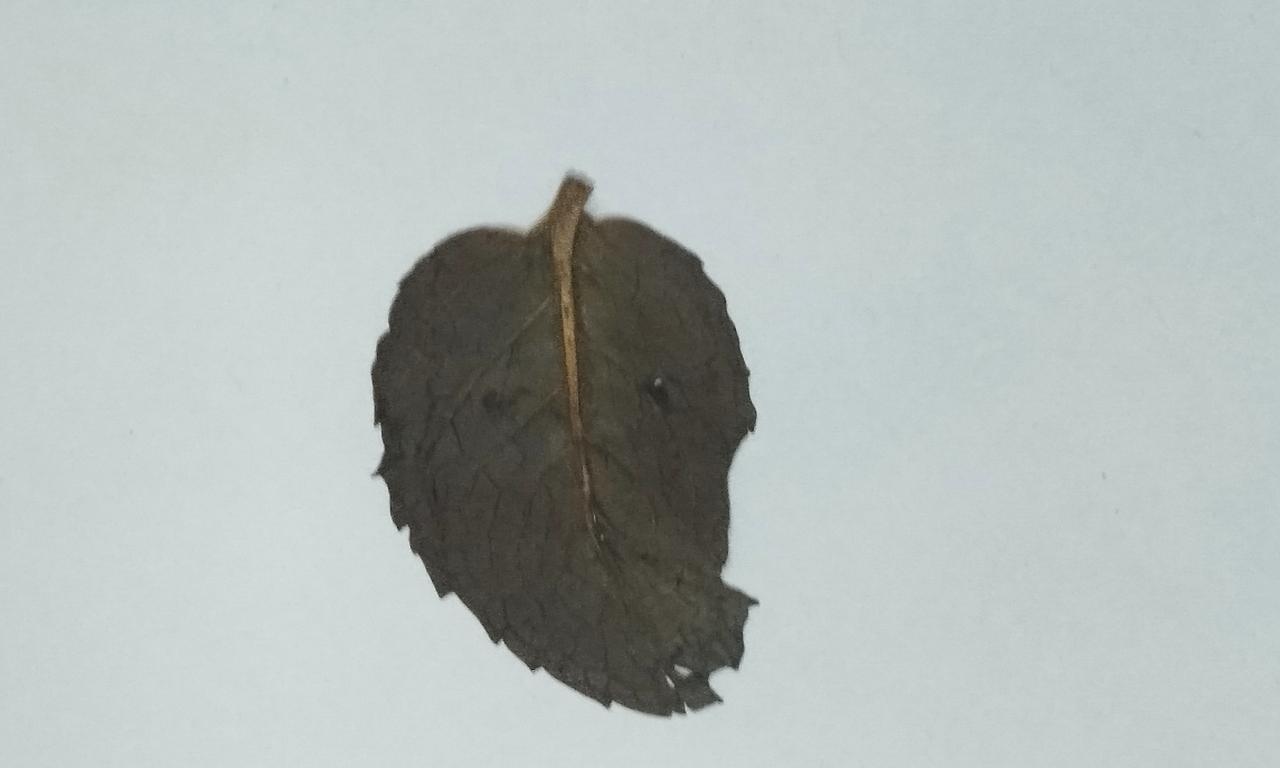
Label: Dried